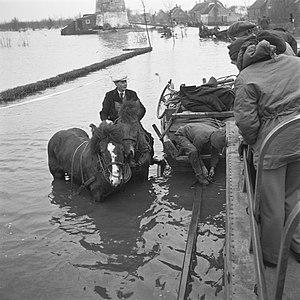
Visite du ministre britannique de Walcheren dans Zeeland.